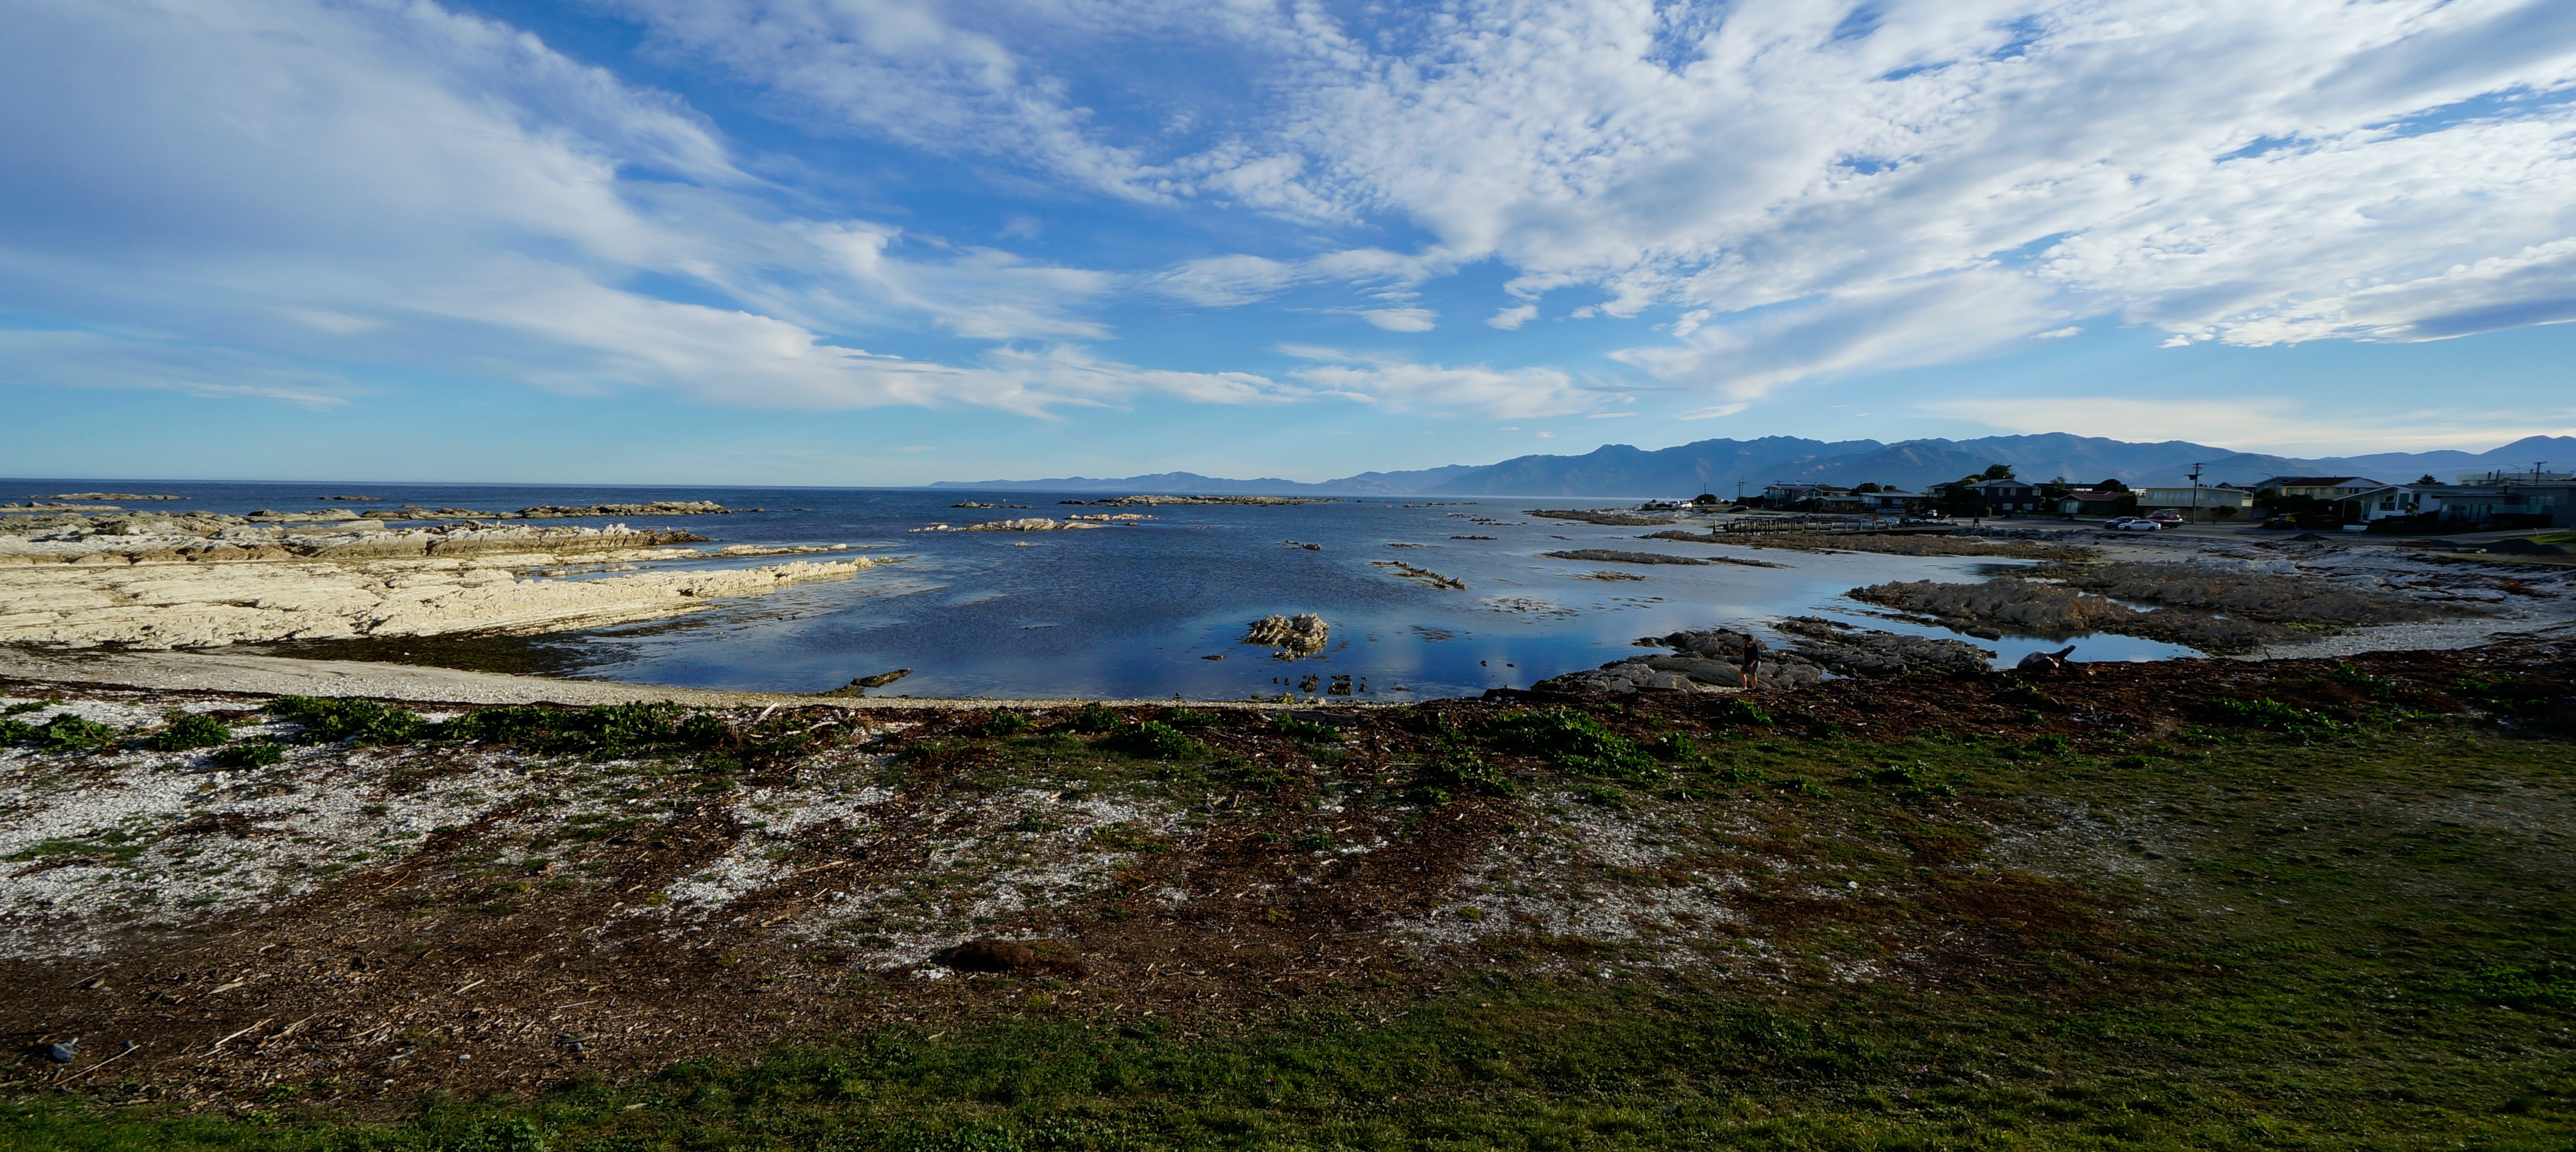
beach, landscape, sea, coast, water, rock, ocean, horizon, cloud, sky, shore, wave, lake, cliff, cove, reflection, bay, reservoir, terrain, body of water, wetland, habitat, loch, landform, natural environment, geographical feature